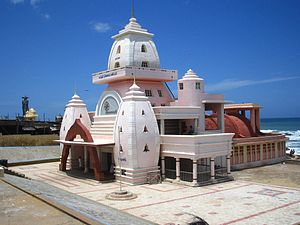
Kap Komori
Kap Komori er det sydligste punkt på det indiske fastland og ligger i delstaten Tamil Nadu. Selve punktet ligger lige syd for byen Kanyakumari, der tidligere også bar navnet Kap Komori, men i dag bærer det tamilske navn. Punktet er markeret med det lille Kumari Amman tempel. Lige vest for ligger Gandhi Mandapam Mindesmærket, der blev bygget hvor Mahatma Gandhis urne blev vist frem inden den blev sænket i jorden.